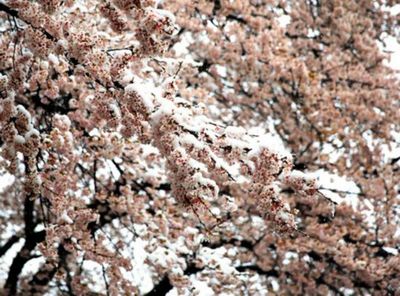
Weather: snow or frosty